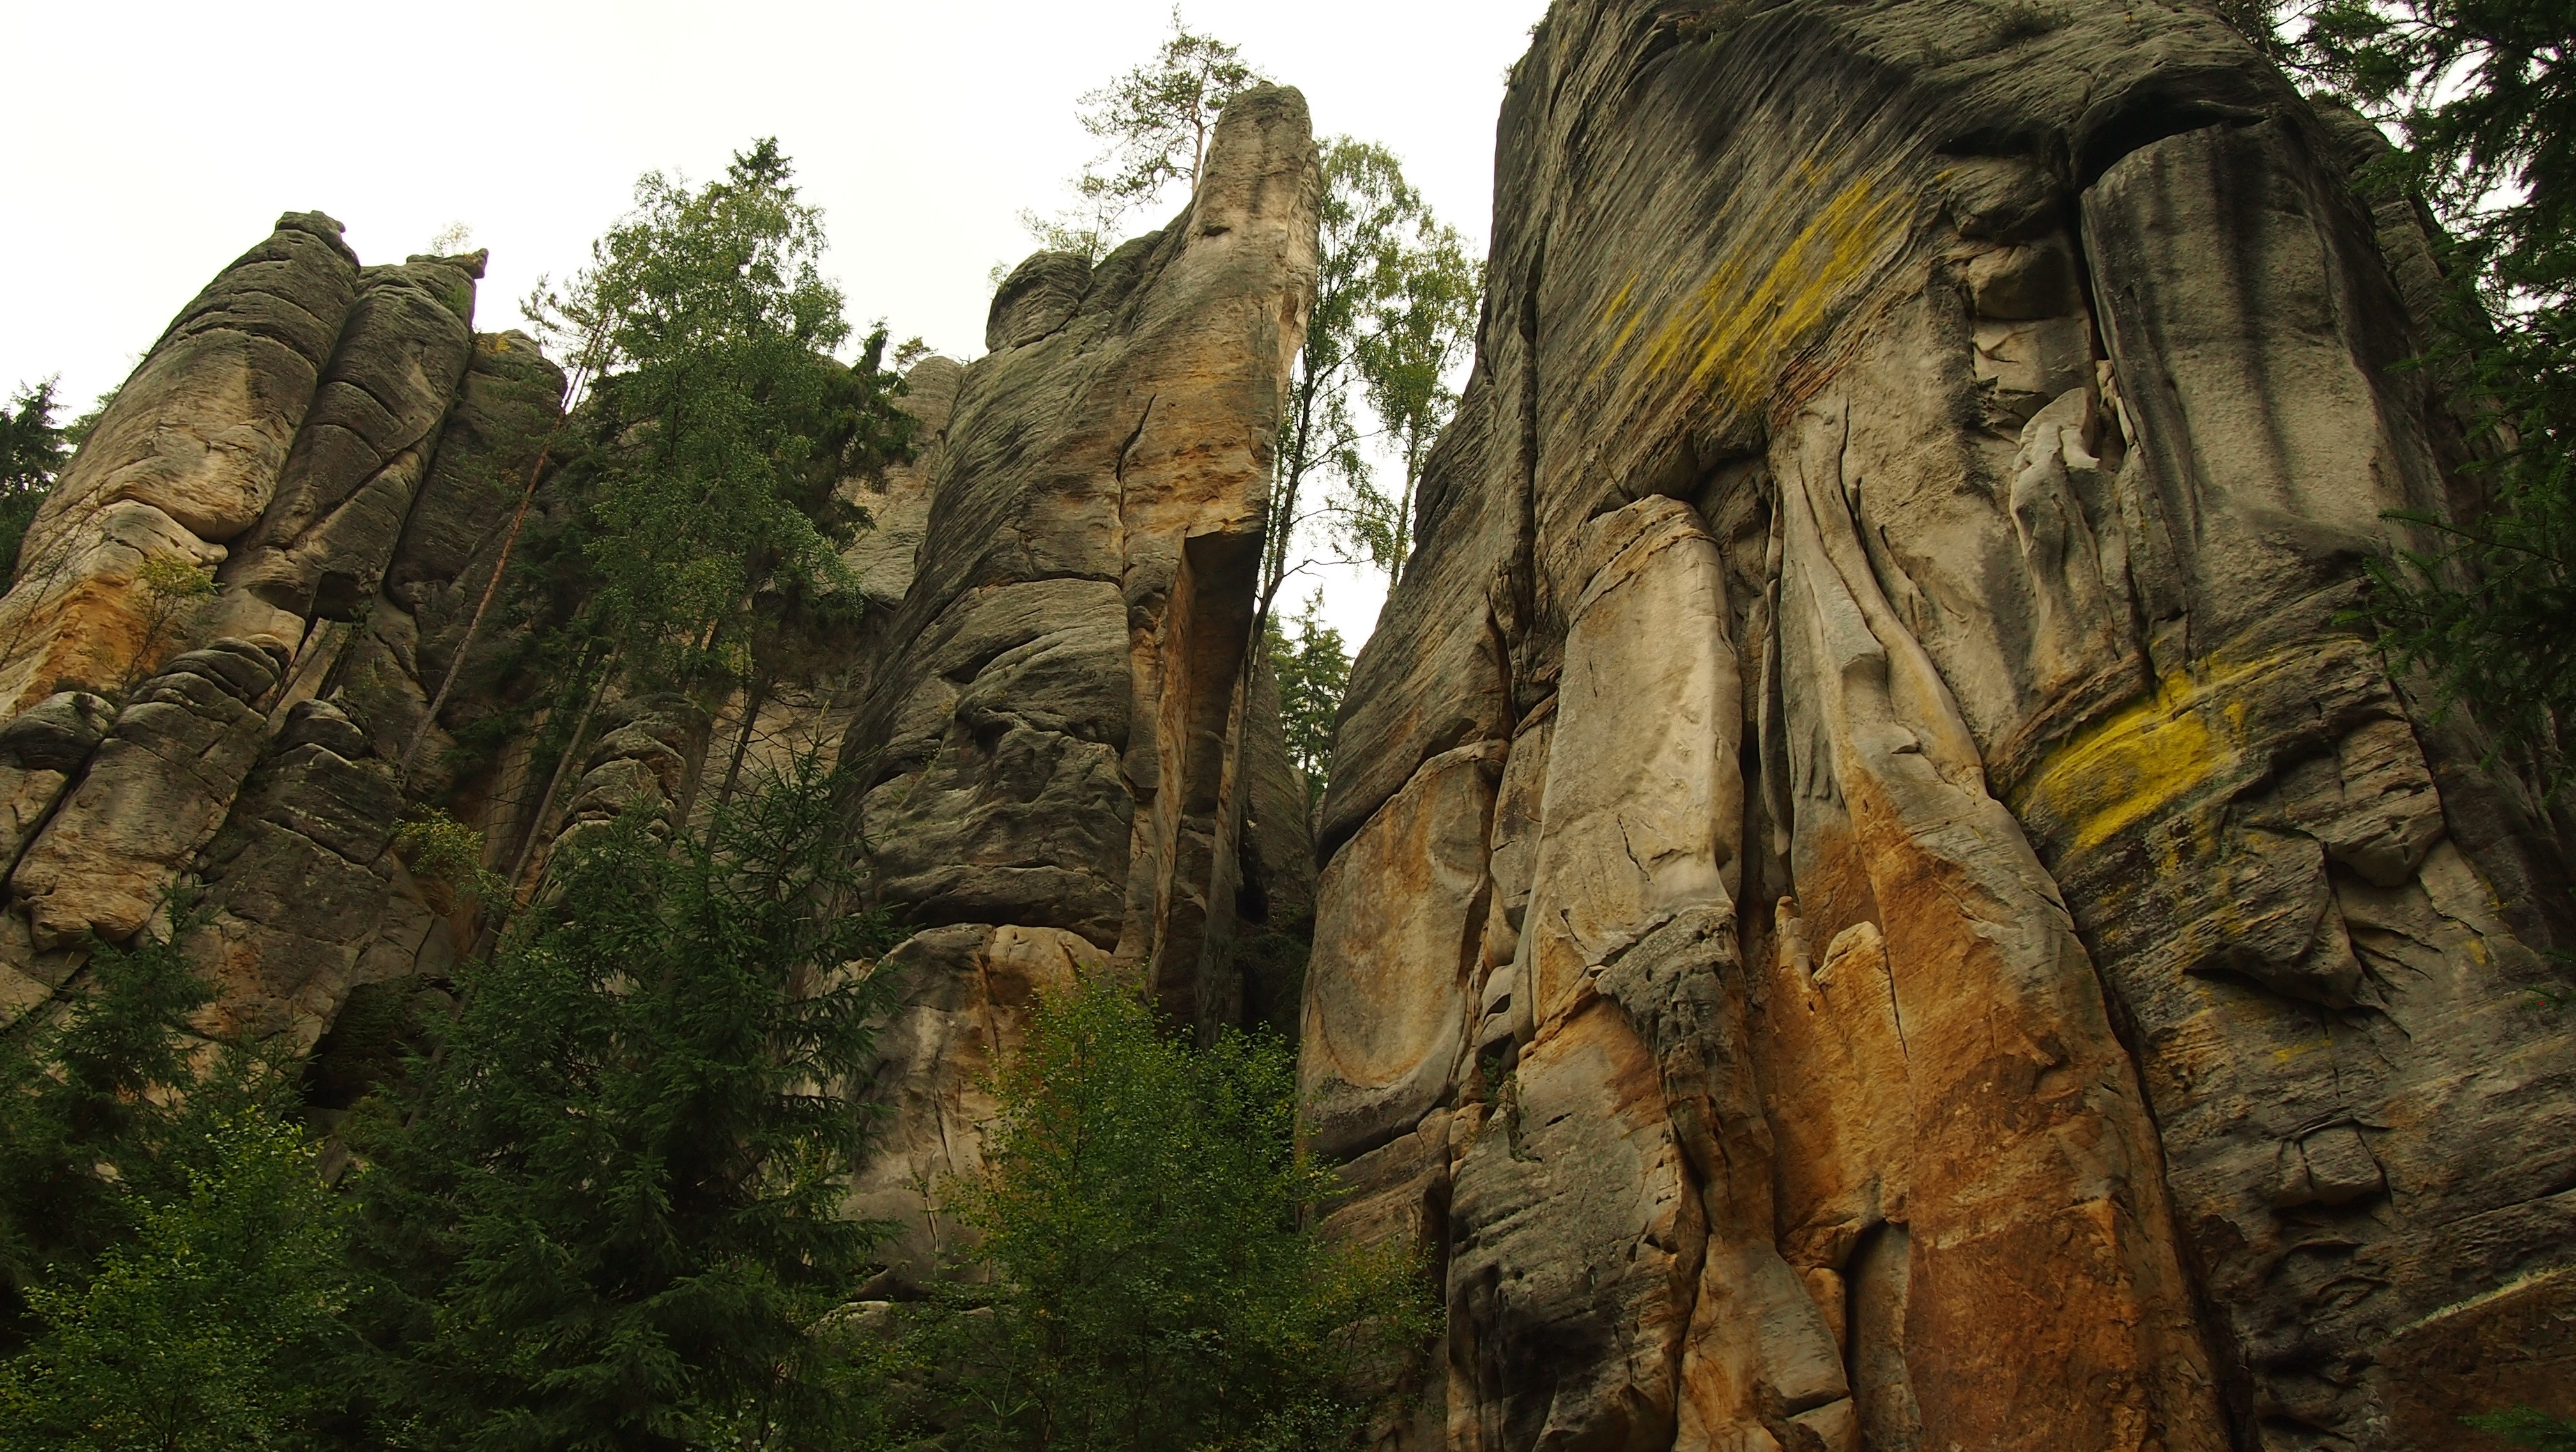
tree, rock, sandstone, formation, arch, jungle, terrain, erosion, rocks, ruins, monastery, saxony, screenshot, rock formations, elbe sandstone mountains, elbe sandstone, ancient history, north bohemia